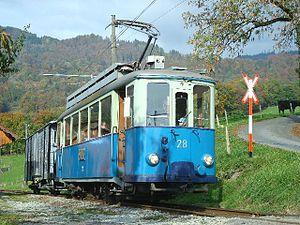
Vieux tramway Lausannois Ce 2/3 N°28 au Chemin de fer-musée Blonay-Chamby (BC).
L'ancien tramway de Lausanne est un système de tramway qui a fonctionné dans la ville vaudoise de Lausanne, en Suisse entre 1896 et 1964. Ce réseau était composé, à son apogée, de 13 lignes totalisant 66,2 km de voies à écartement métrique. Il était exploité par la Société des tramways lausannois depuis sa création, sauf pour les lignes issues du rachat de la Compagnie des chemins de fer électriques régionaux du Jorat en 1910.
Le chemin de fer-musée Blonay-Chamby est un musée vivant du chemin de fer, créé, développé et animé par une équipe de bénévoles. Il rassemble une collection de matériel roulant ferroviaire à voie métrique sur le site de Chaulin-Chamby, et fait circuler des trains touristiques et historiques, notamment de mai à octobre sur les 3 kilomètres de la ligne de montagne de la gare de Blonay à Chamby. Il est situé sur les hauts de la Riviera vaudoise, proche du lac Léman en Suisse romande, à proximité des villes de Vevey et Montreux.